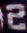
Number: 2